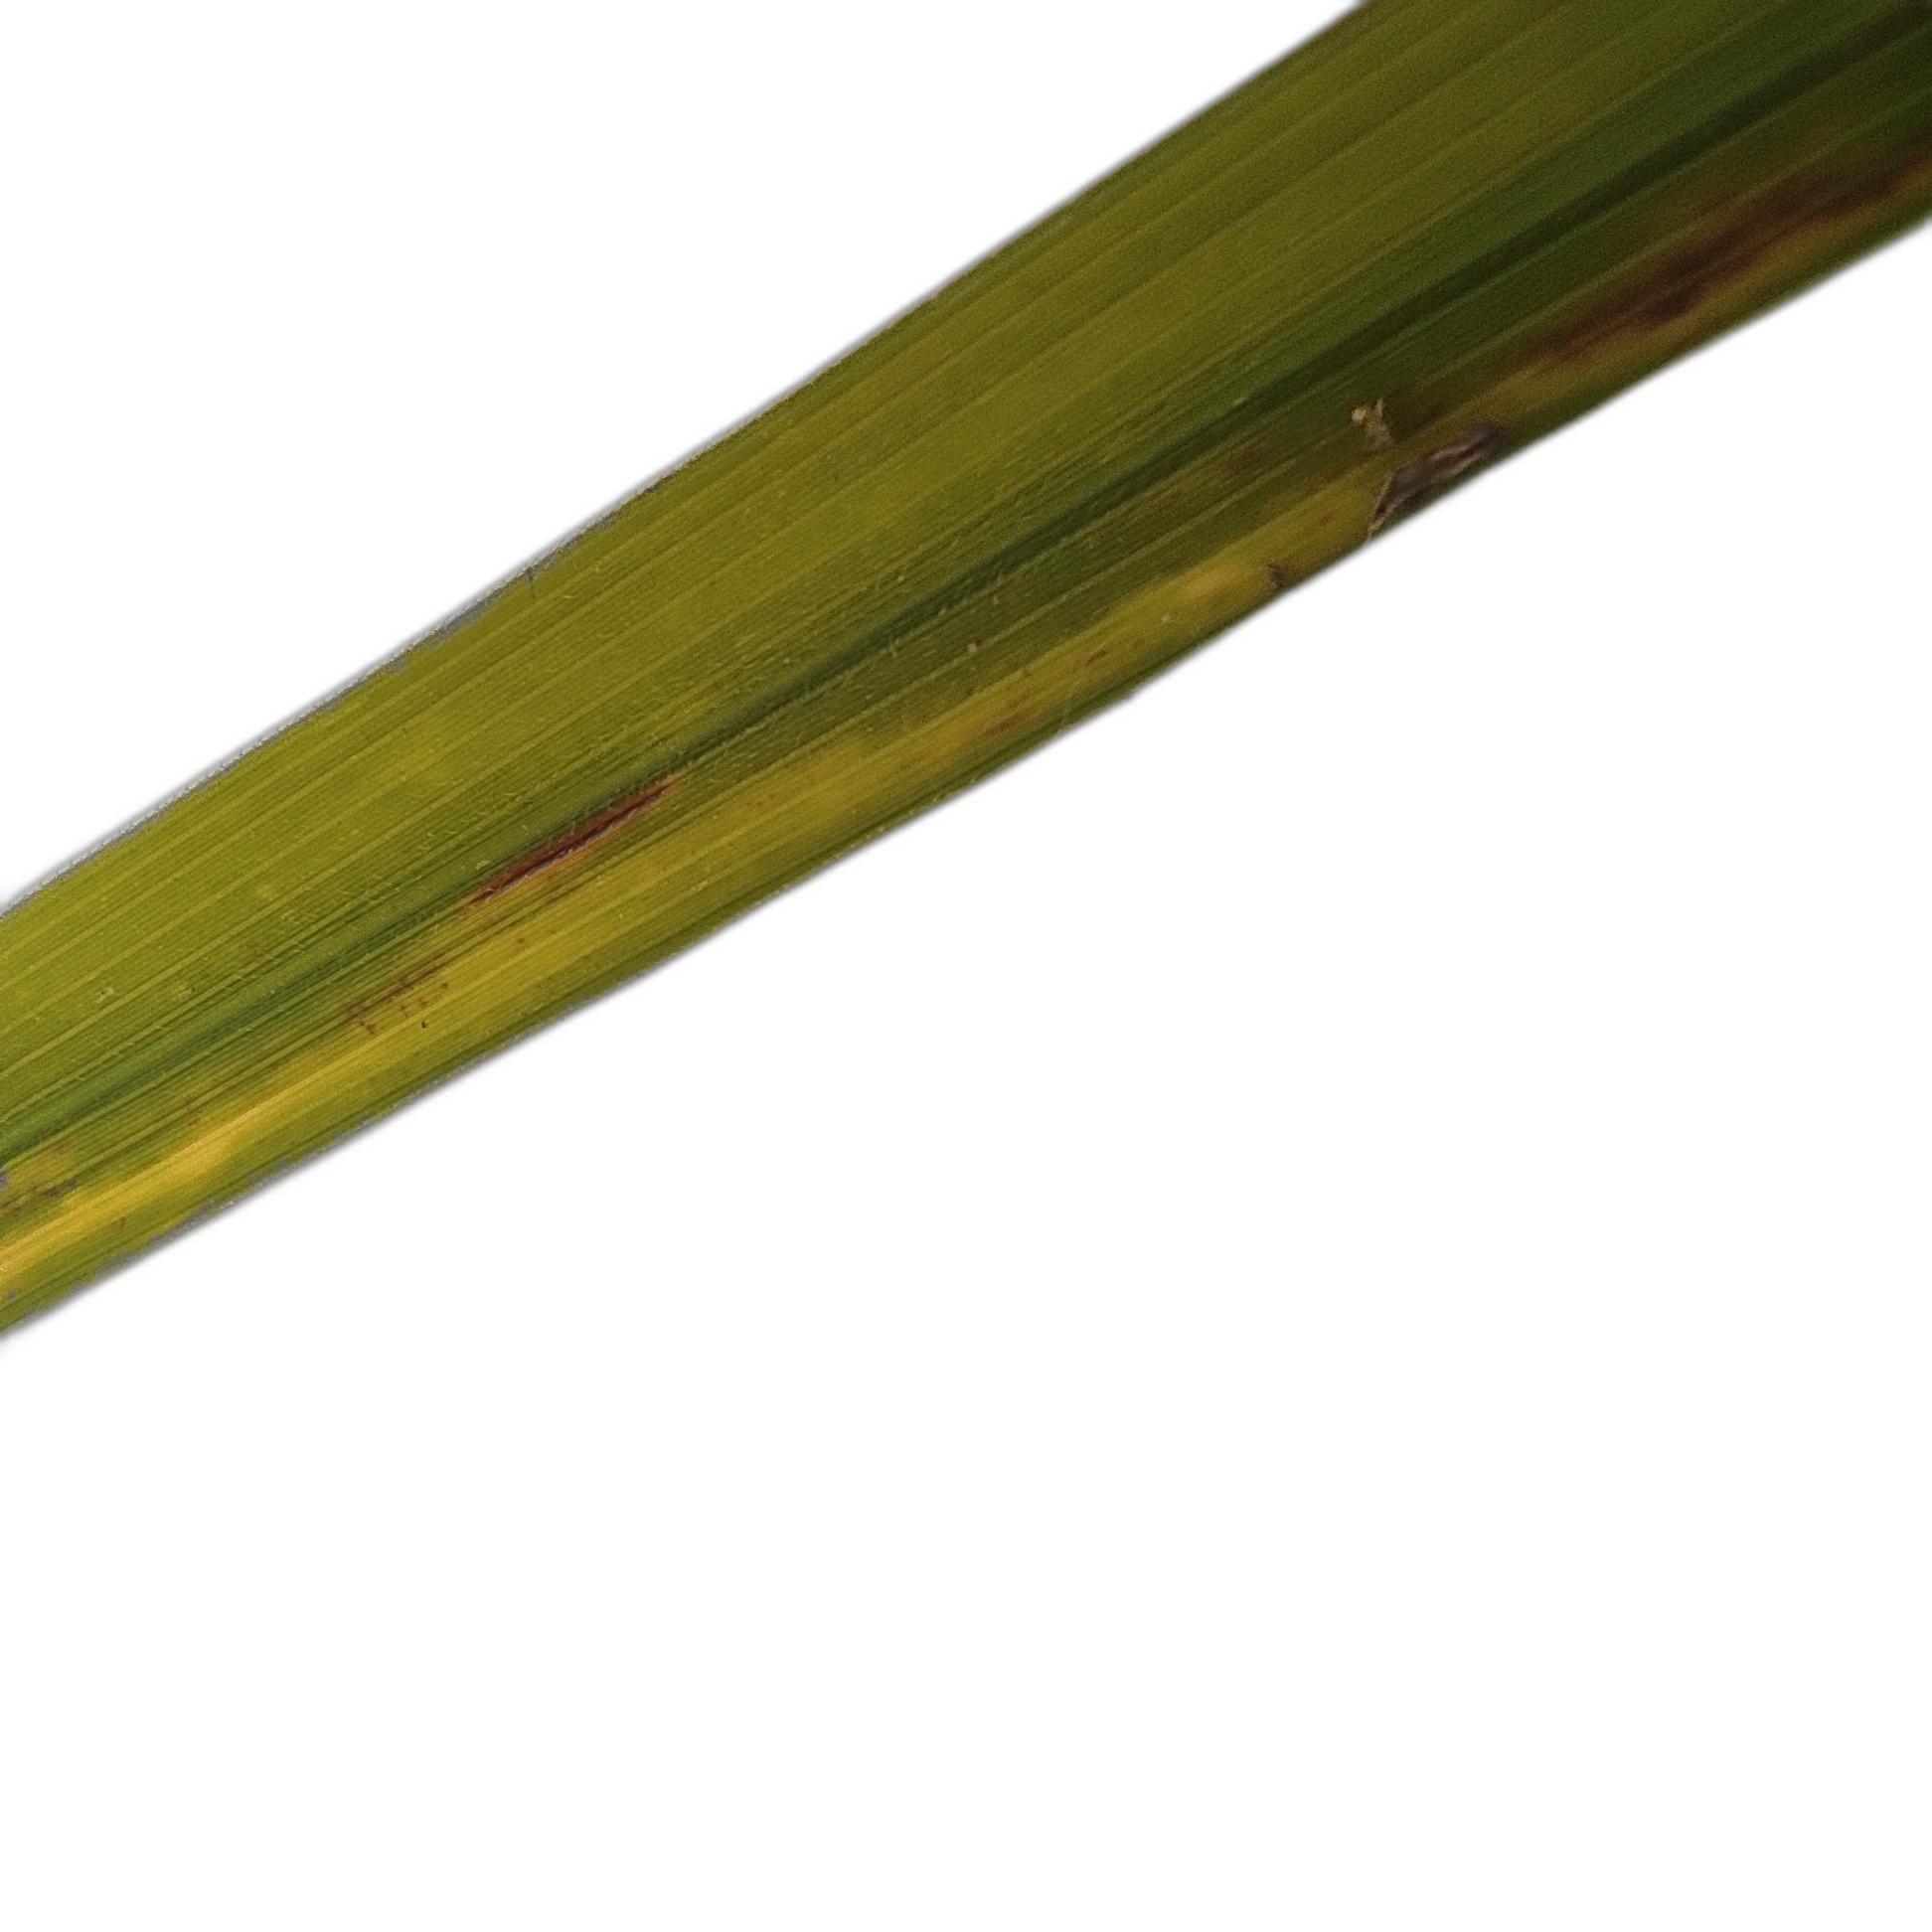
Label: Rice Tungro